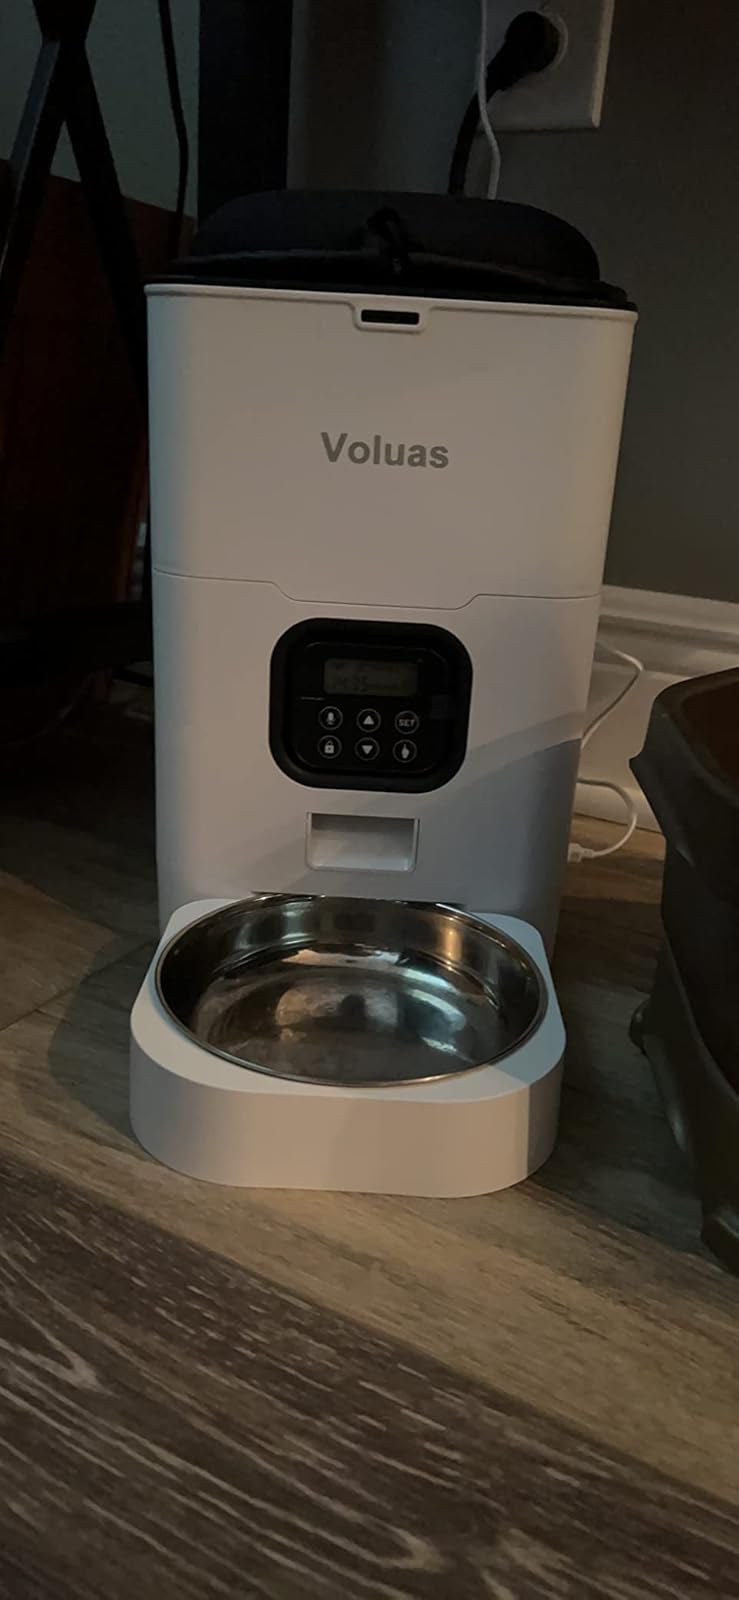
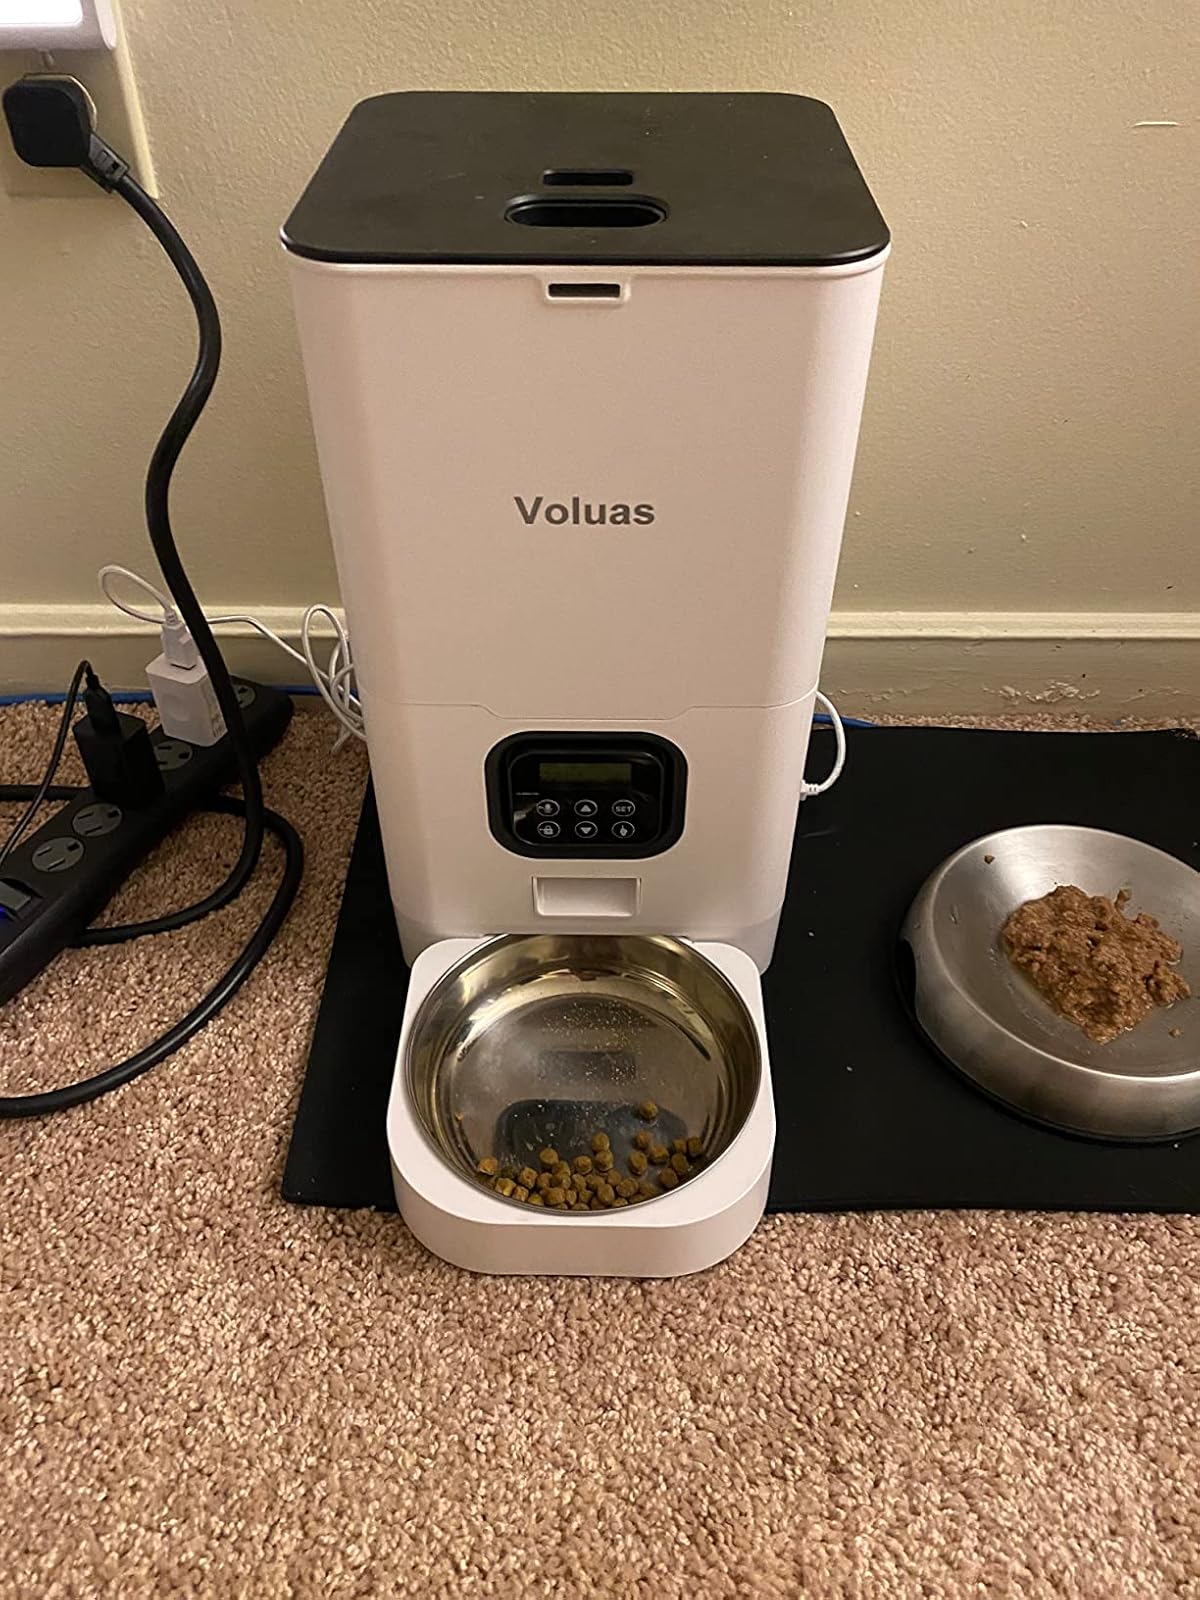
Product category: items_feeder
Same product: yes